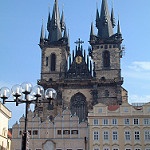
Label: buildings